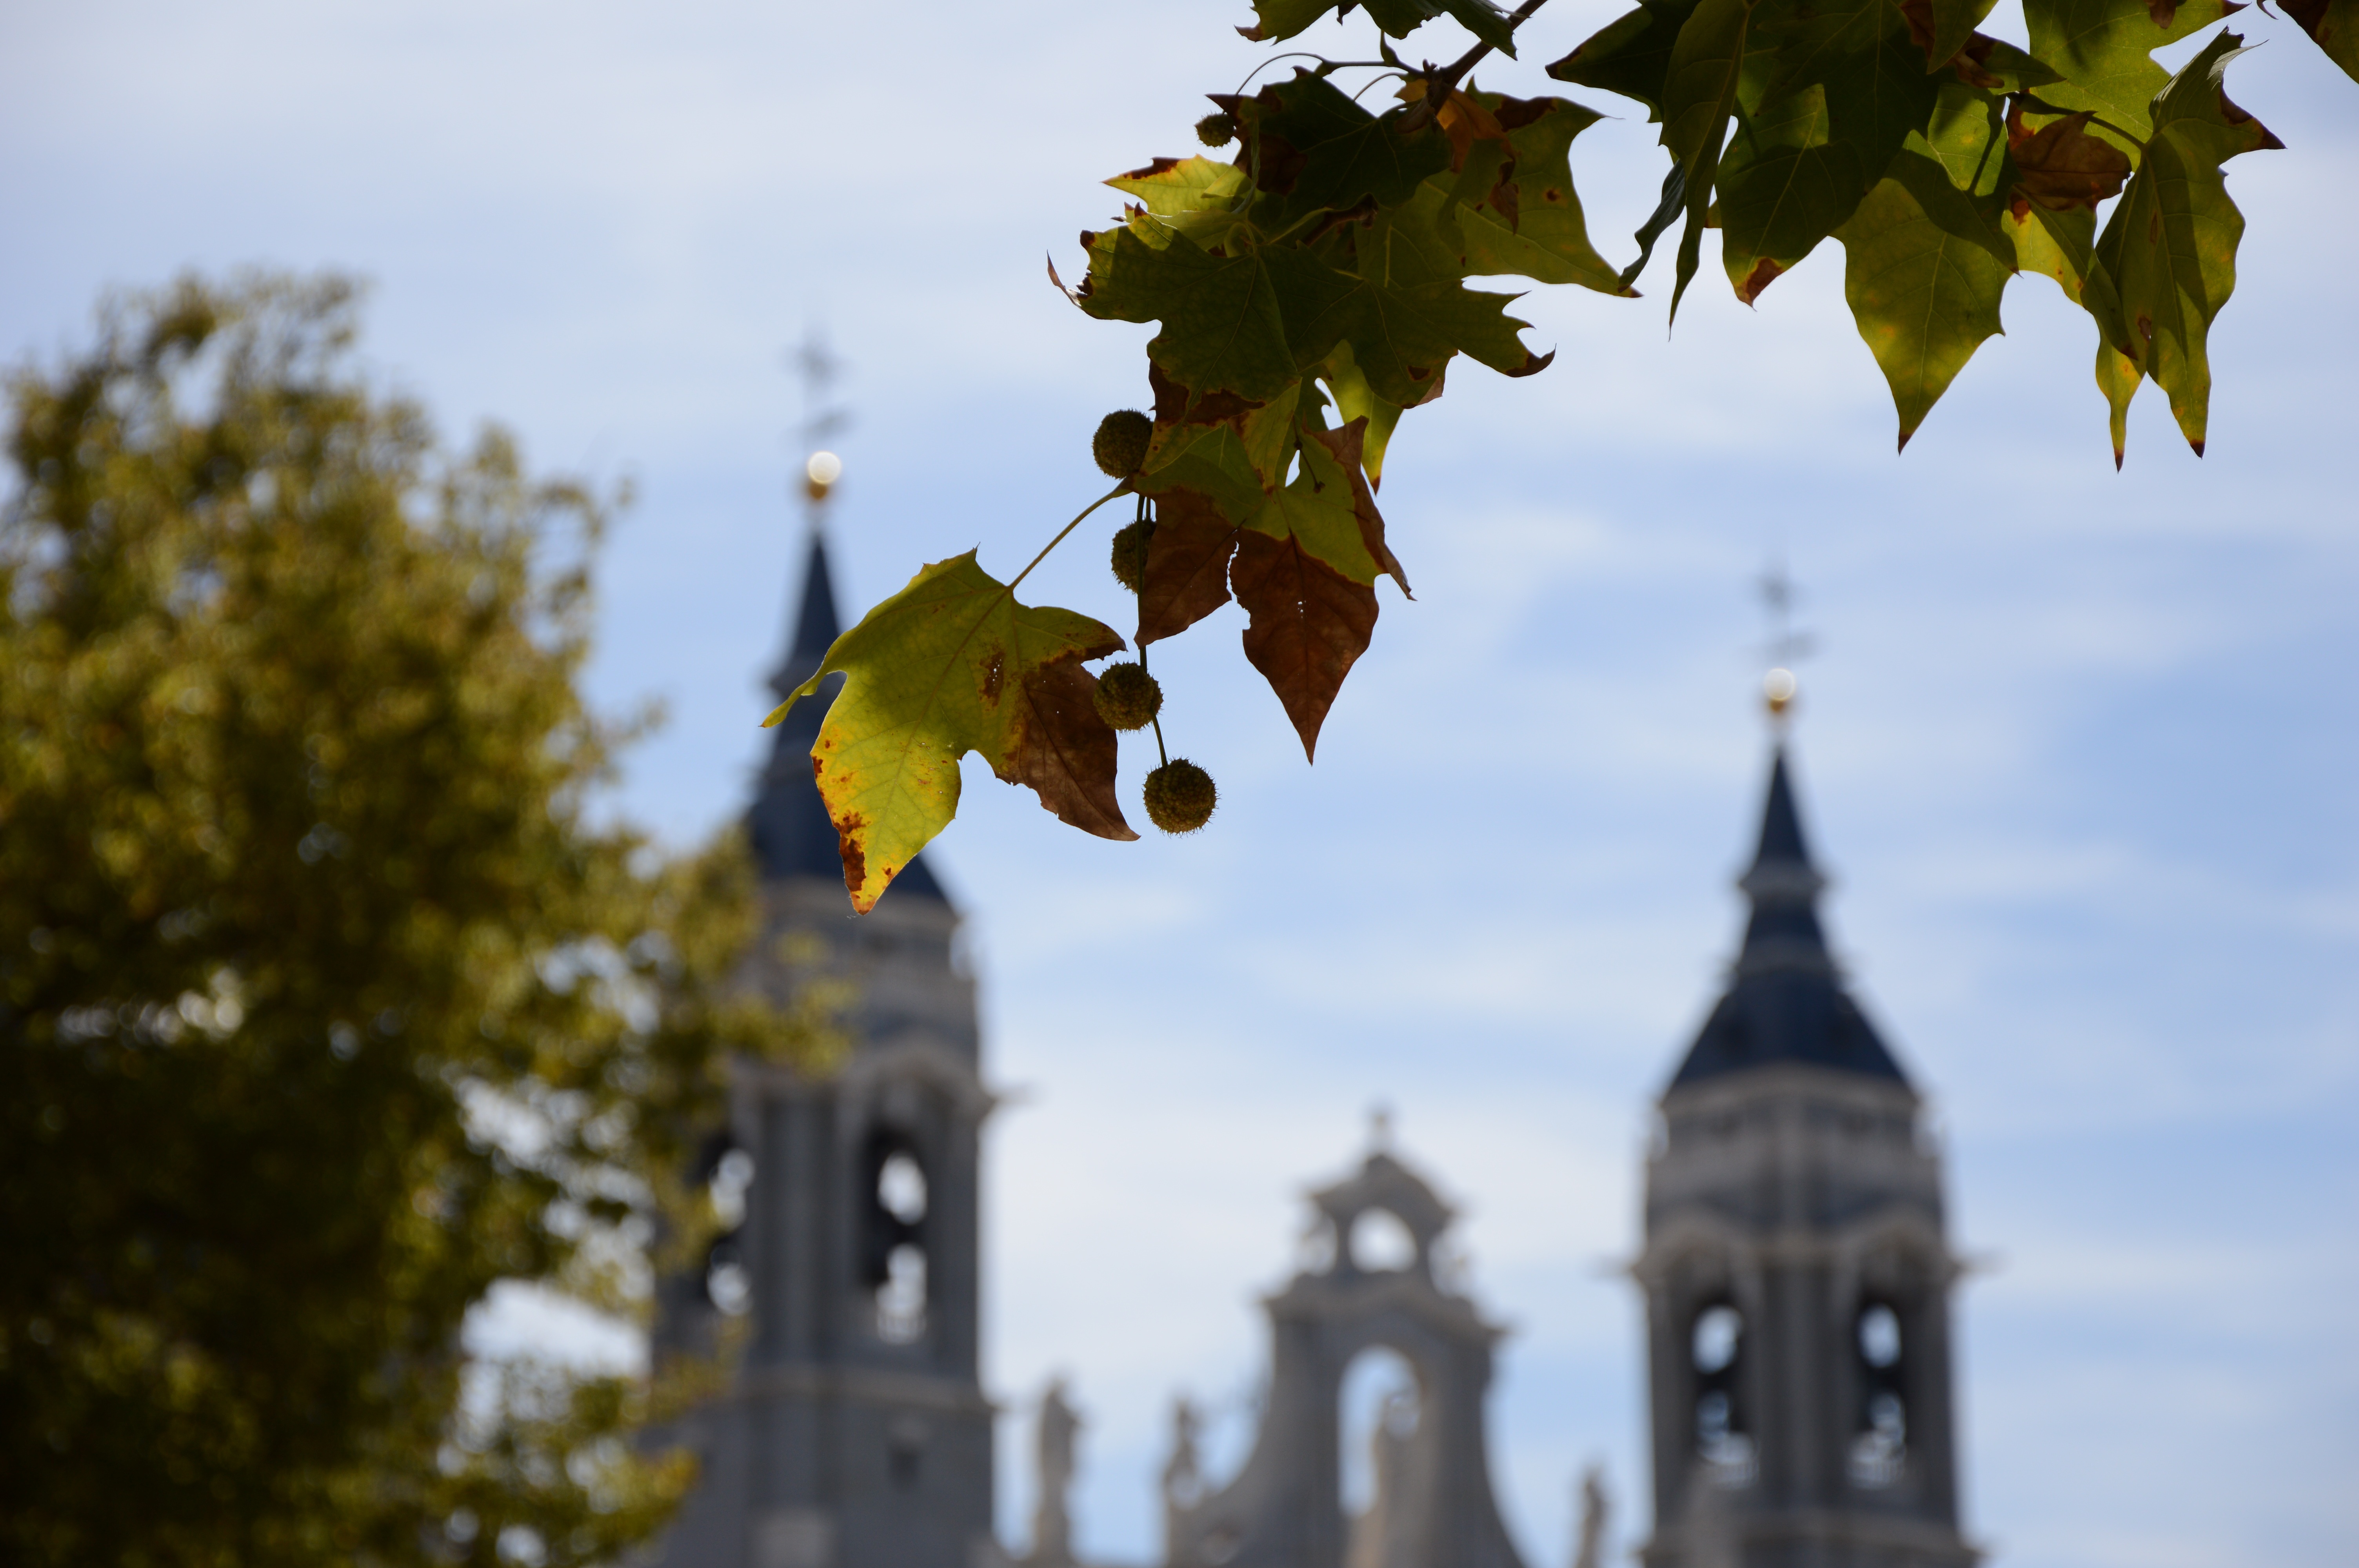
landscape, tree, nature, architecture, people, plant, sky, sun, white, sunlight, leaf, flower, time, old, city, monument, summer, travel, construction, spring, green, reflection, color, autumn, park, holiday, religion, ancient, church, cathedral, tourism, trip, season, heat, gothic, blue sky, prato, trees, leaves, family, clouds, spain, colors, relaxation, madrid, torre, prayer, history, vista, campanile, dome, duomo, monuments, out of focus, medieval tower, prospect tower, what to do, catedral de la almudena, woody plant